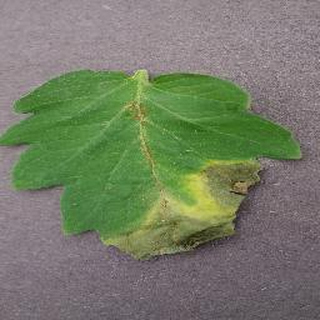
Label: tomato_late_blight